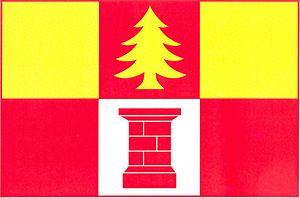
Nučice est une commune du district de Prague-Est, dans la région de Bohême-Centrale, en République tchèque. Sa population s'élevait à 383 habitants en 2020.